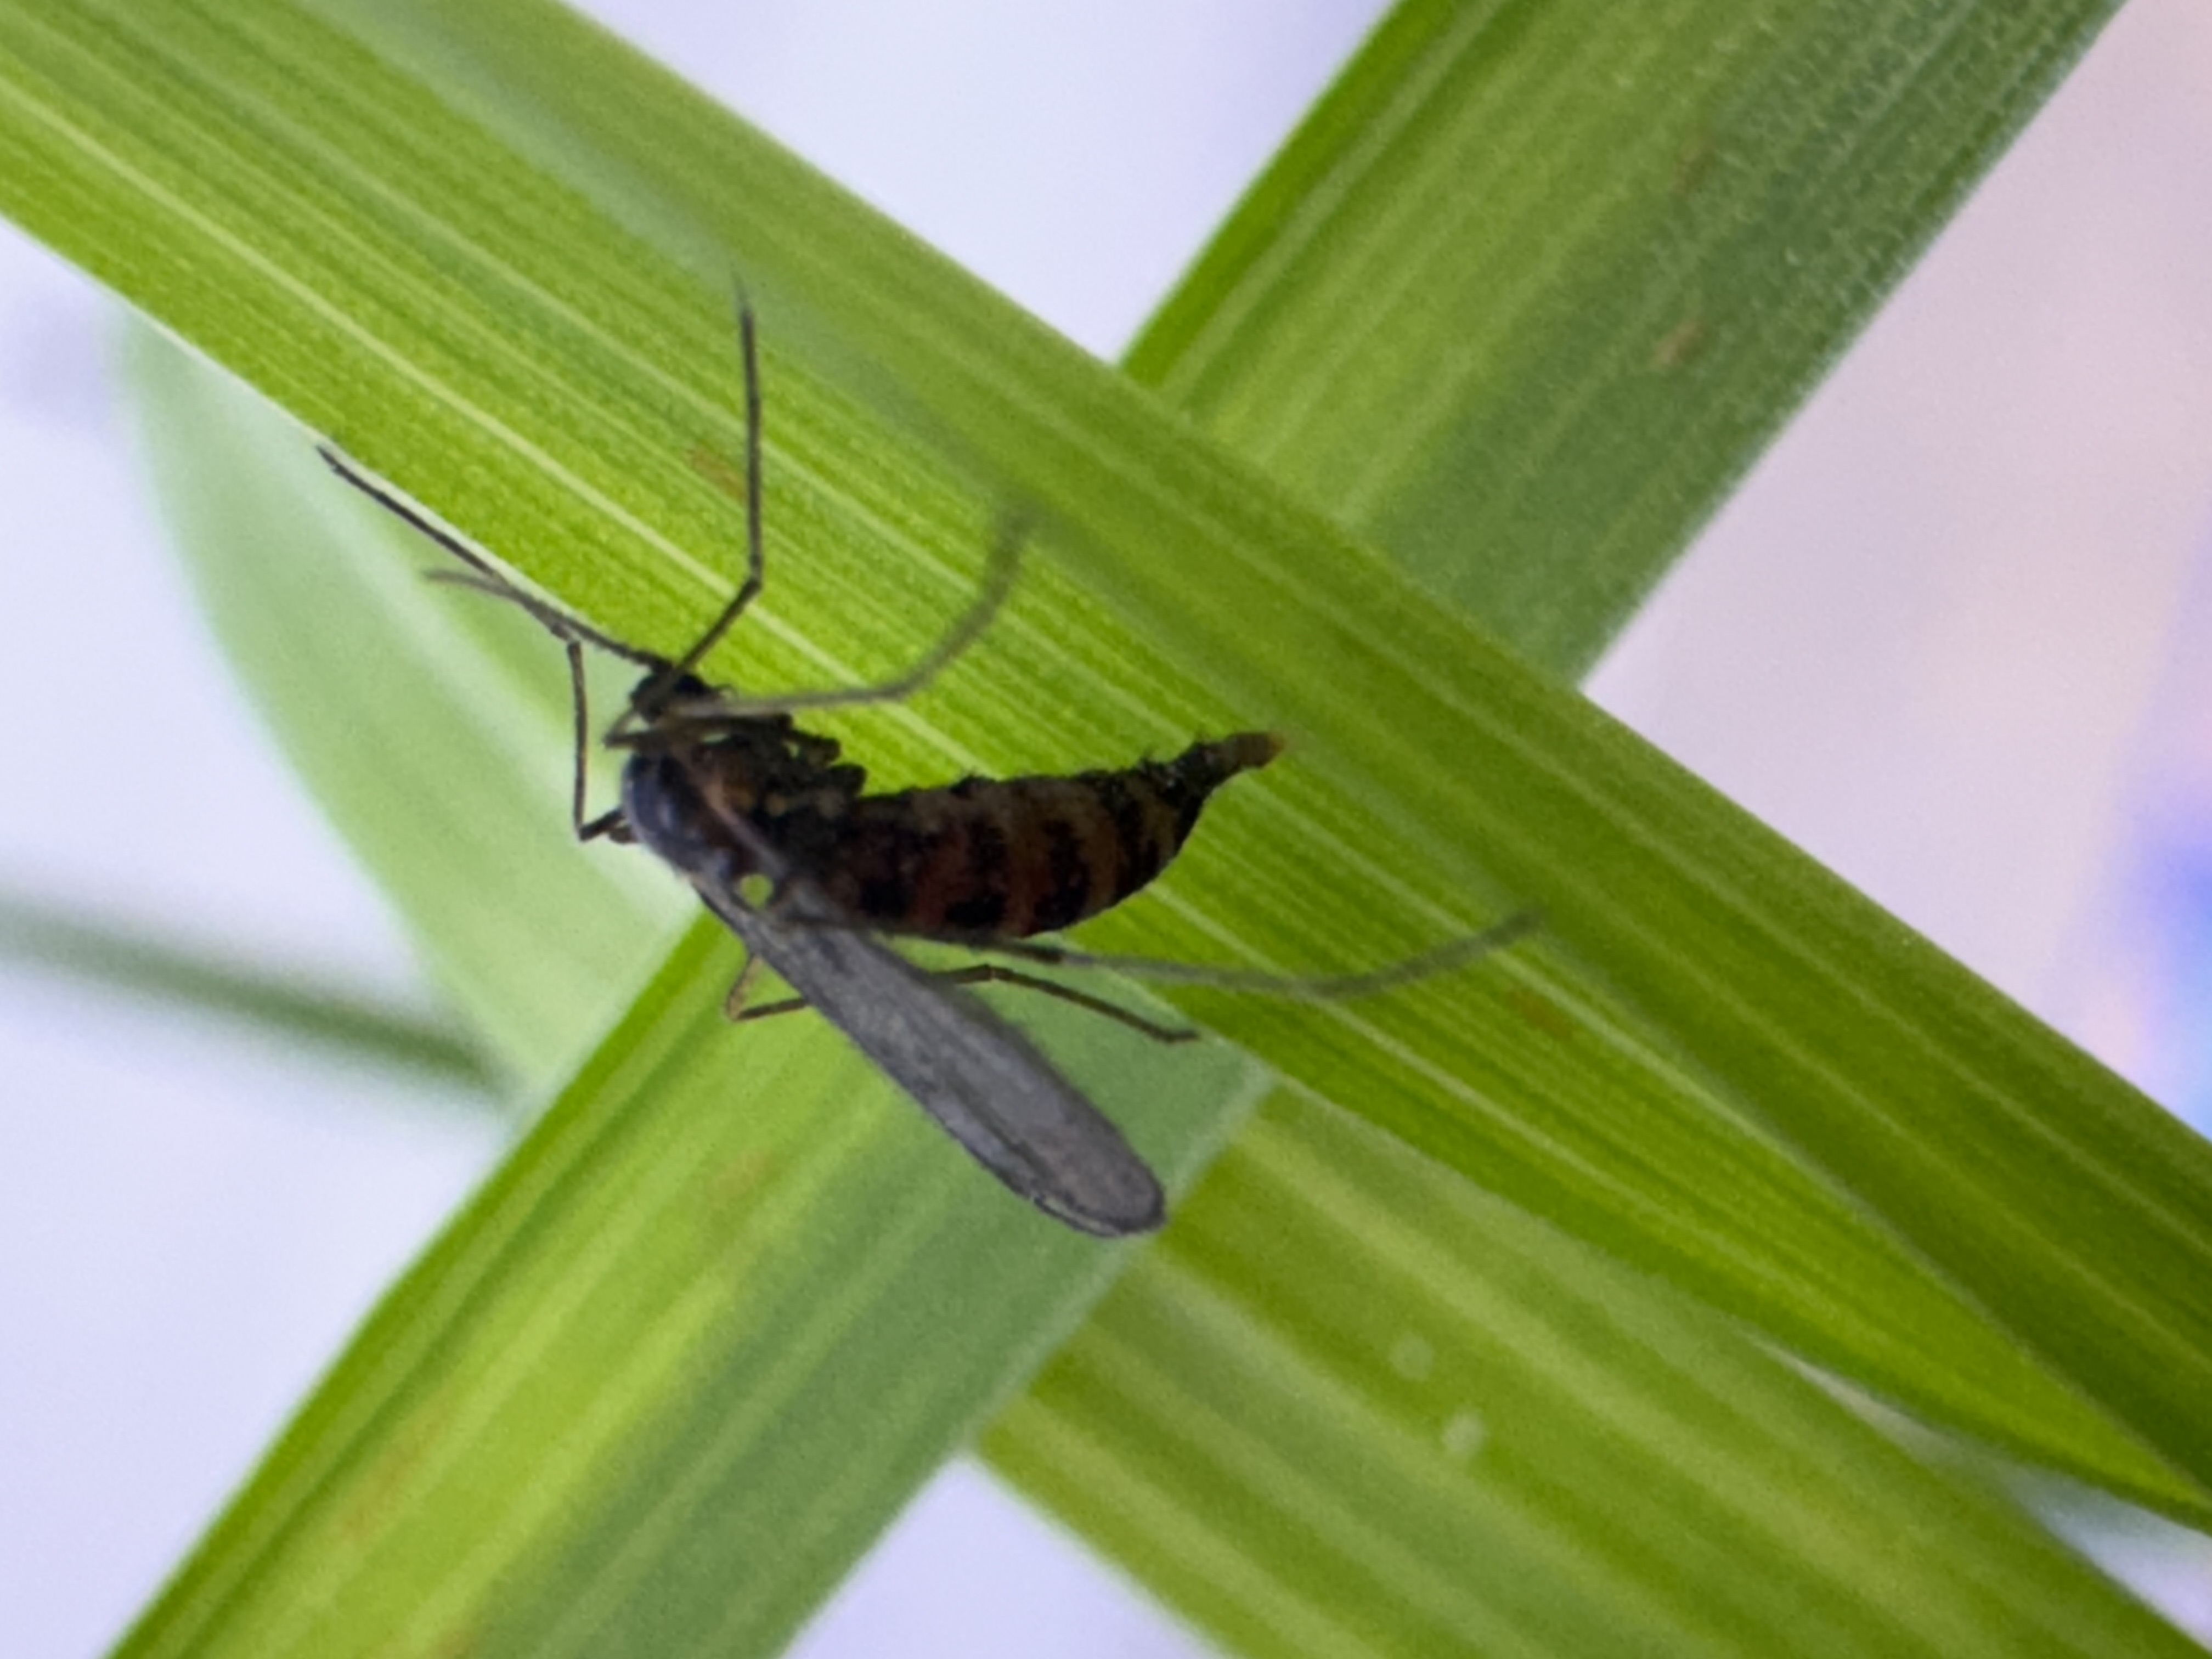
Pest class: hessian_fly